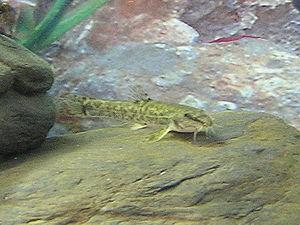
La Loche franche est une espèce de poissons benthiques d'eau douce autochtone de l'Europe occidentale et centrale et du nord de l'Espagne jusqu'au sud de la Suède.
La Voueize est une rivière française, affluent gauche de la Tardes, et donc sous-affluent de la Loire par le Cher. Tant son bassin que son cours se situent totalement dans le département de la Creuse, dans la région Nouvelle-Aquitaine.
Barbatula est un genre de poissons benthiques d'eau douce de la famille des Nemacheilidae originaires d'Europe. Anciennement contenant beaucoup plus d’espèces, la révision de Maurice Kottelat de 2012 a réduit la taille de ce genre de près moitié et de nombreuses espèces ont été déplacés vers le genre Oxynoemacheilus.
La Vrigne est une petite rivière française du département des Ardennes, affluent droit de la Meuse.